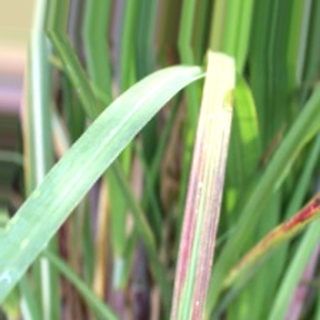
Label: sugarcane_bacterial_blight